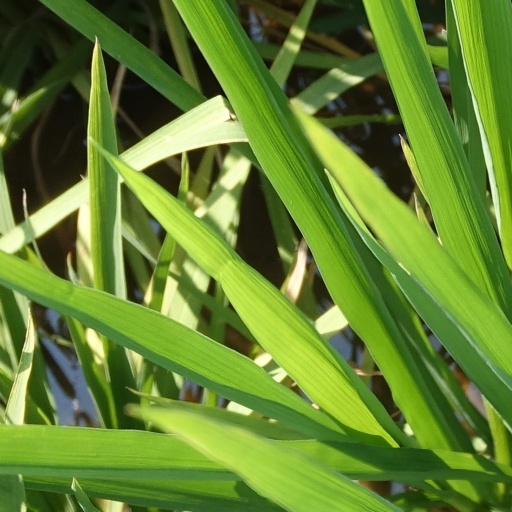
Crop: rice